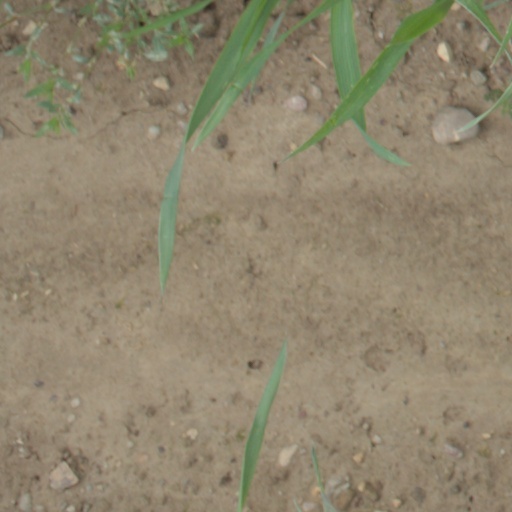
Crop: wheat